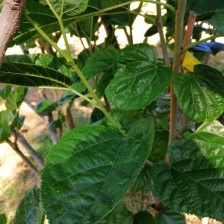
Variety: BlackAustralia